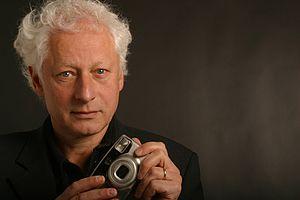
Robert Cahen, né en 1945 à Valence, est un compositeur de musique contemporaine et un vidéaste français. C'est un pionnier de l'art vidéo et de l'utilisation de l'électronique dans l'art et le traitement des images.